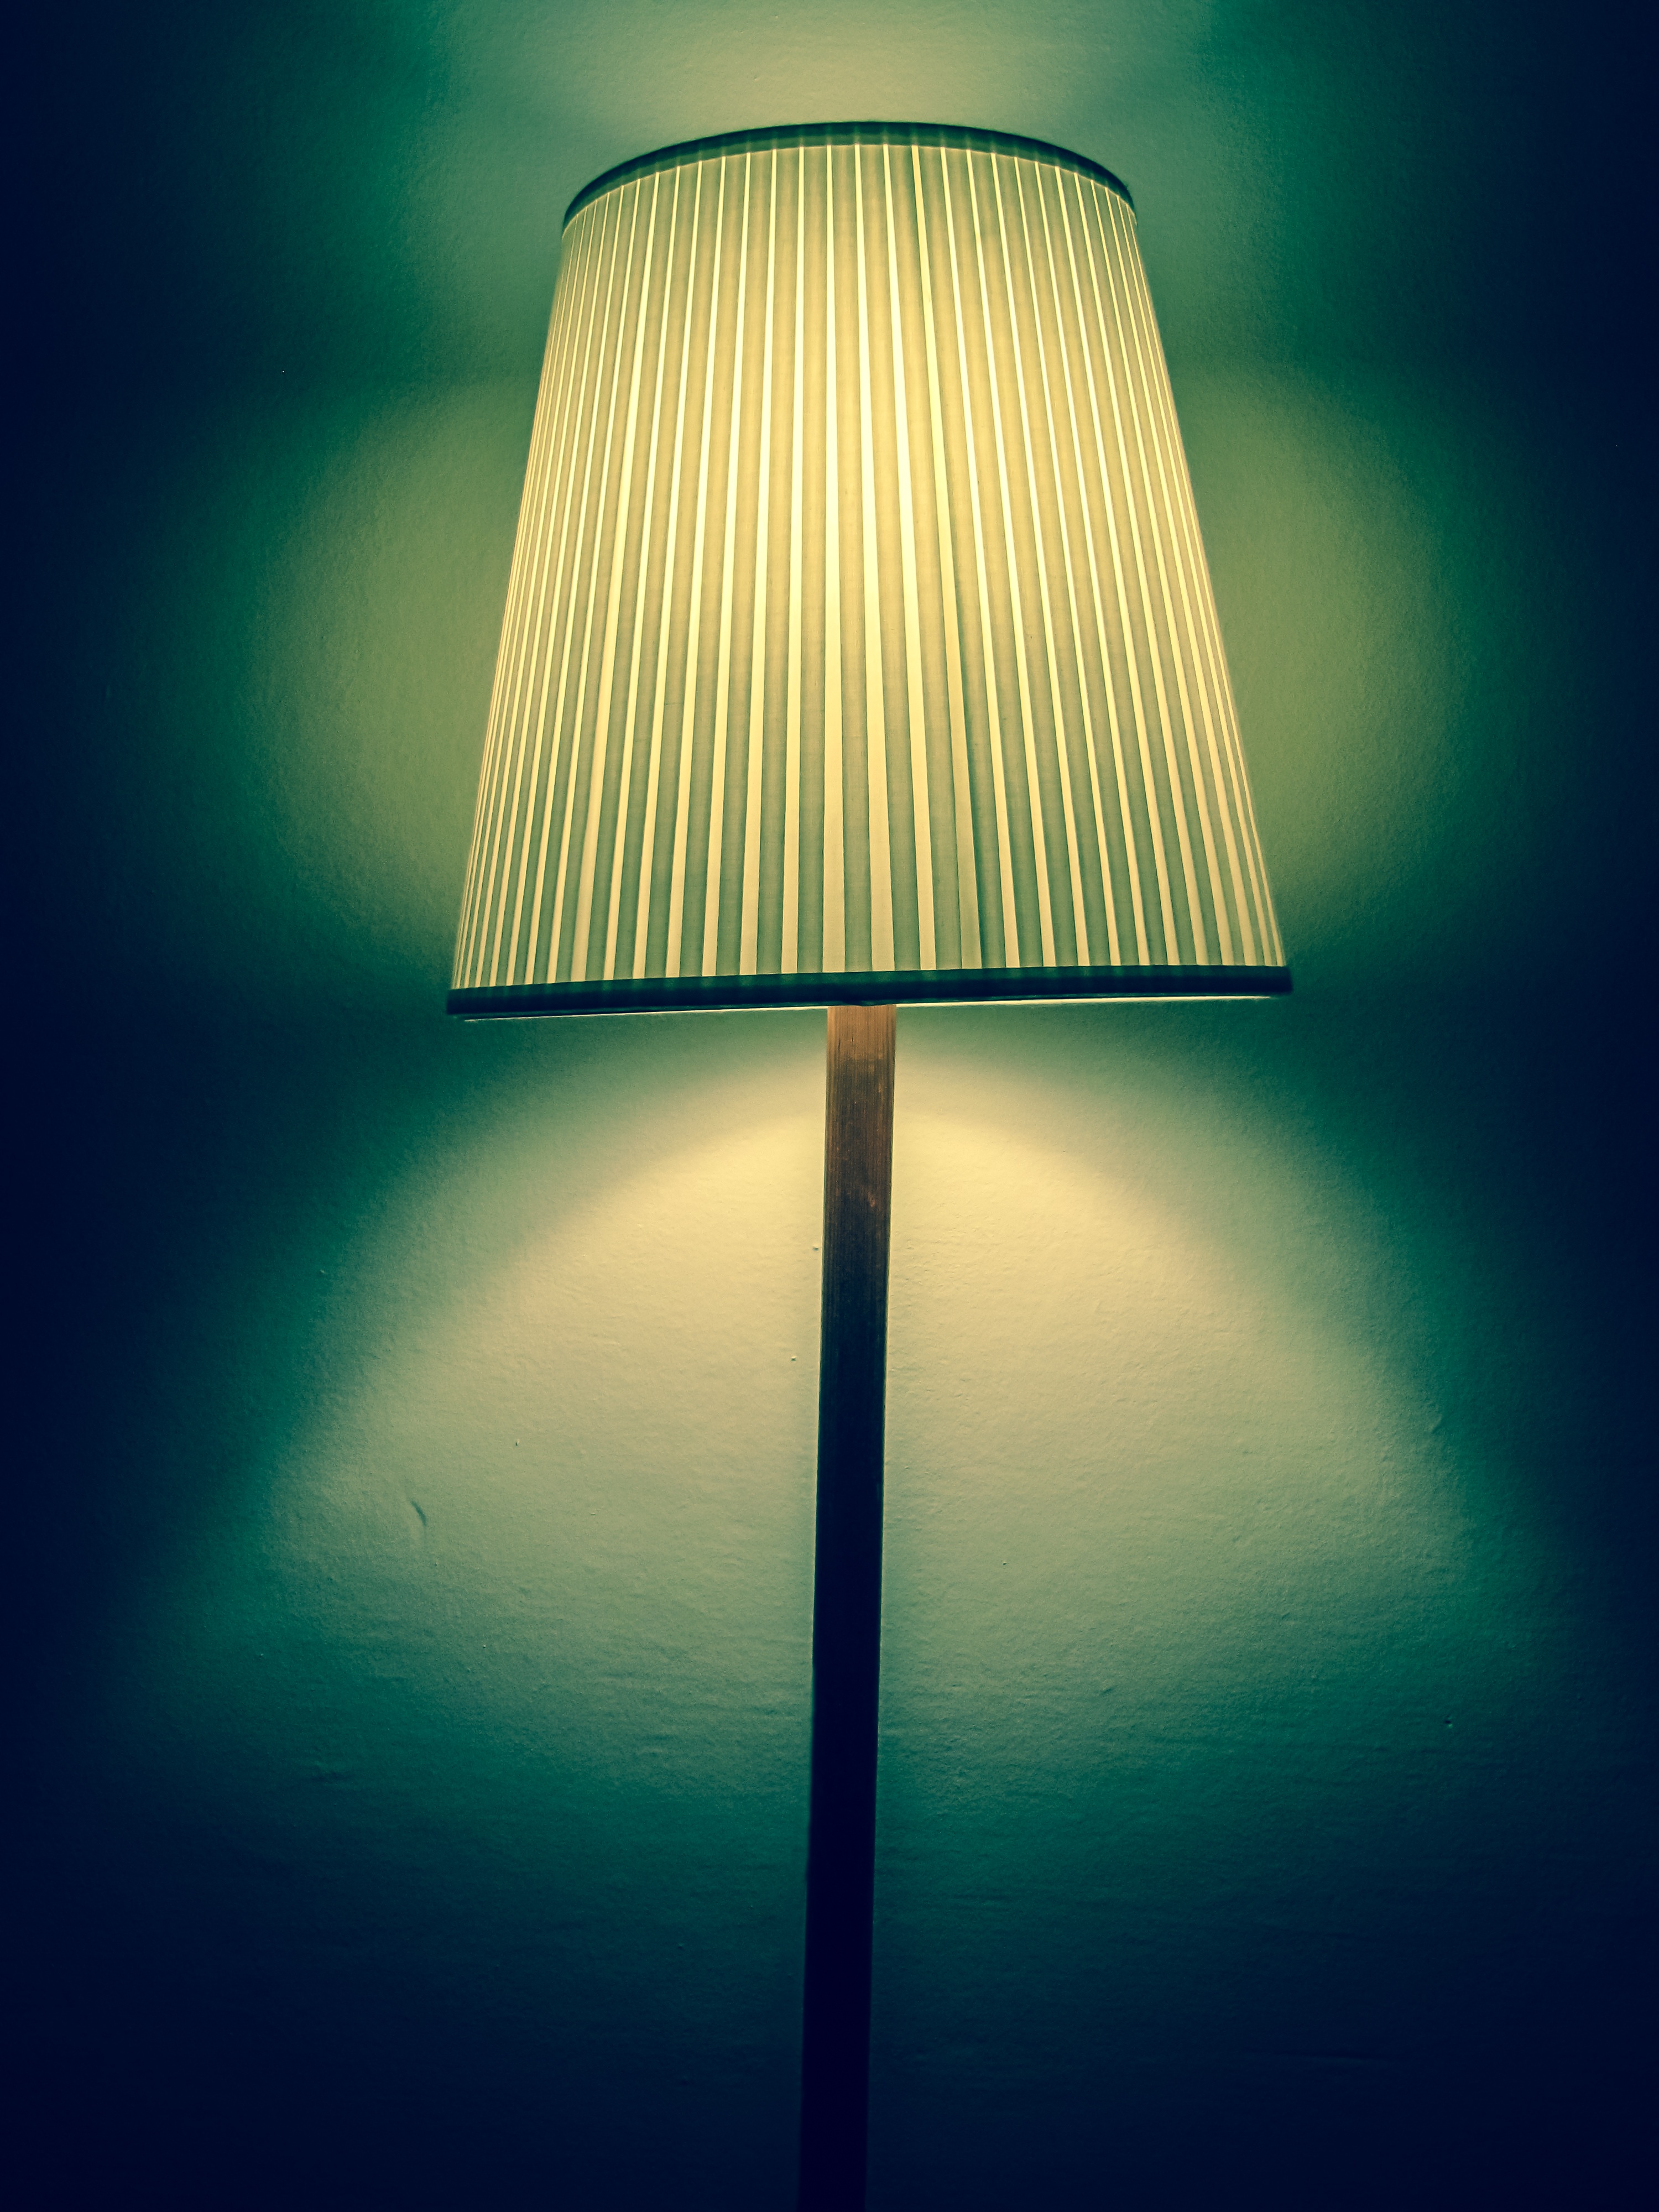
light, vintage, line, reflection, blue, street light, lamp, lighting, light fixture, floor lamp